Gertrud (novel)

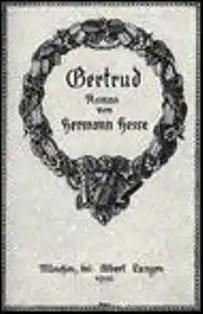

Gertrud is a novel written by Hermann Hesse, first published in 1910. It has been published into English by Peter Owen Publishers, London.